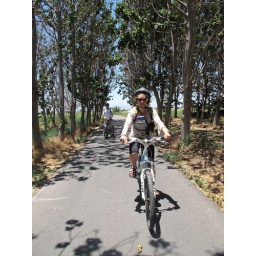
stuffed the bird guide in my shirt and binoculars accross chest